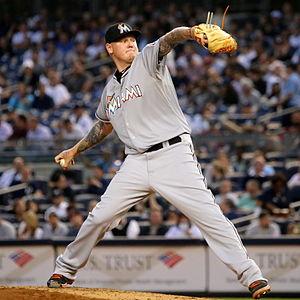
Mathew A. Latos est un lanceur droitier de la Ligue majeure de baseball.